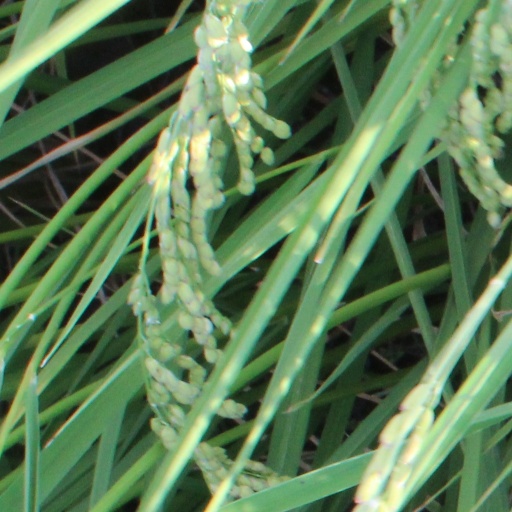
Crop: rice